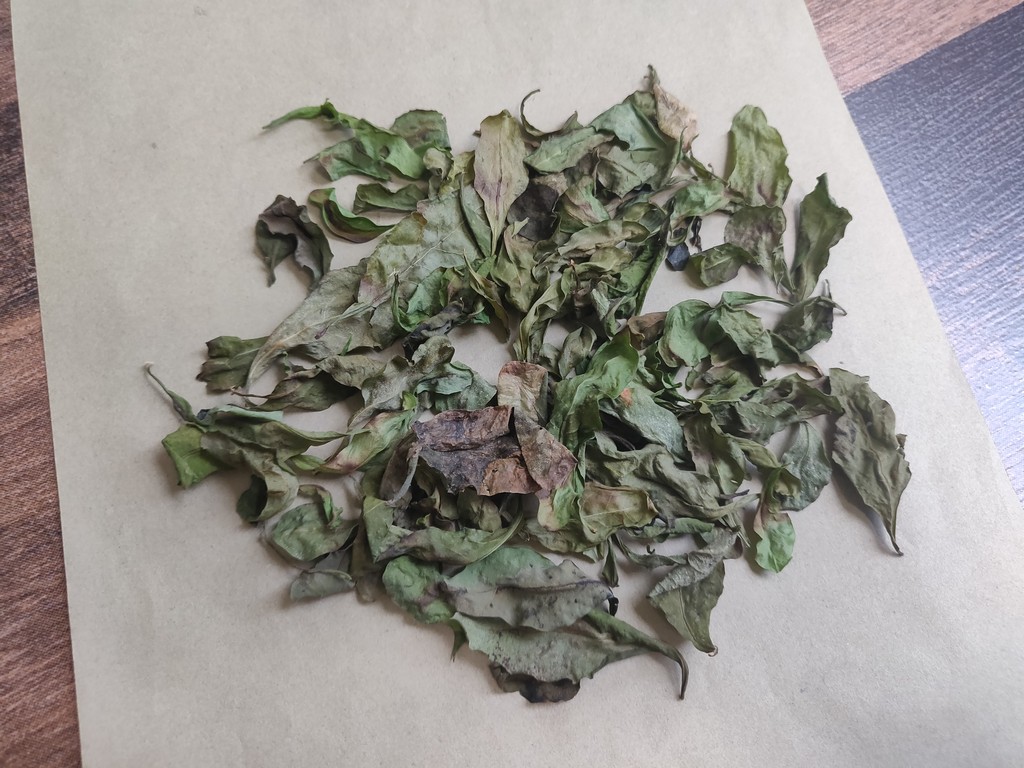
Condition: Dried
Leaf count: multiple
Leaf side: unknown